Answer in natural language. Is Television (highlighted by a red box) further away or in front of wooden dining table with stone top (highlighted by a blue box)? Choose between the following options: further away or in front
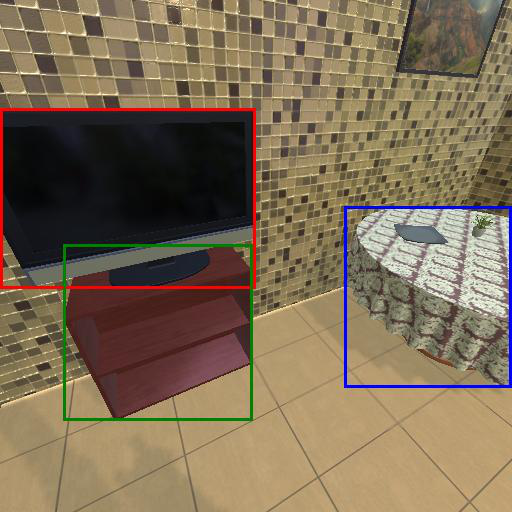
<answer>in front</answer>